Sociology of gender

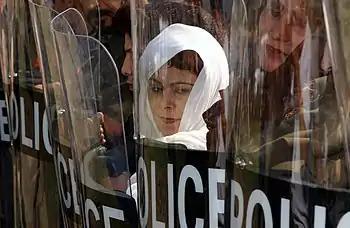
Kabul, Afghanistan, before the restoration of the Islamic Emirate by the Taliban. Women Afghan National Police officers, working hand-in-hand with their men counterparts, learn the finer points on how to use non-lethal force to quell civil disturbances during riot training conducted by U.S. forces.

Sociology of gender is a subfield of sociology. As one of the most important social structures is status (position that an individual possesses which effects how they are treated by society). One of the most important statuses an individual claims is gender. Public discourse and the academic literature generally use the term "gender" for the perceived or projected (self-identified) masculinity or femininity of a person.